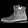
Label: Ankle boot